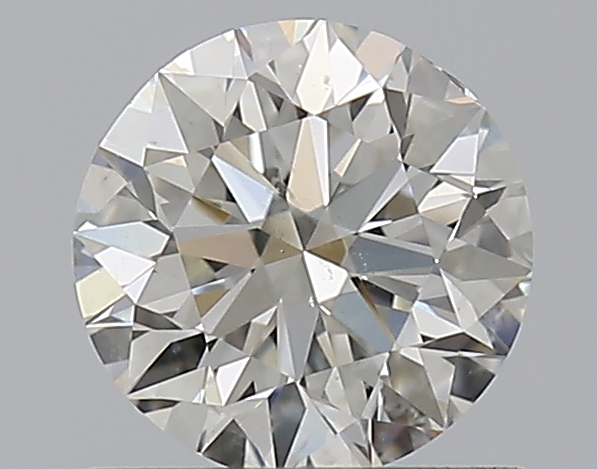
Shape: round
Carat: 0.7
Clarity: SI1
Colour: J
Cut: VG
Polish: EX
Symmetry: VG
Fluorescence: N
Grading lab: GIA
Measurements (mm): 5.6 x 5.65 x 3.53